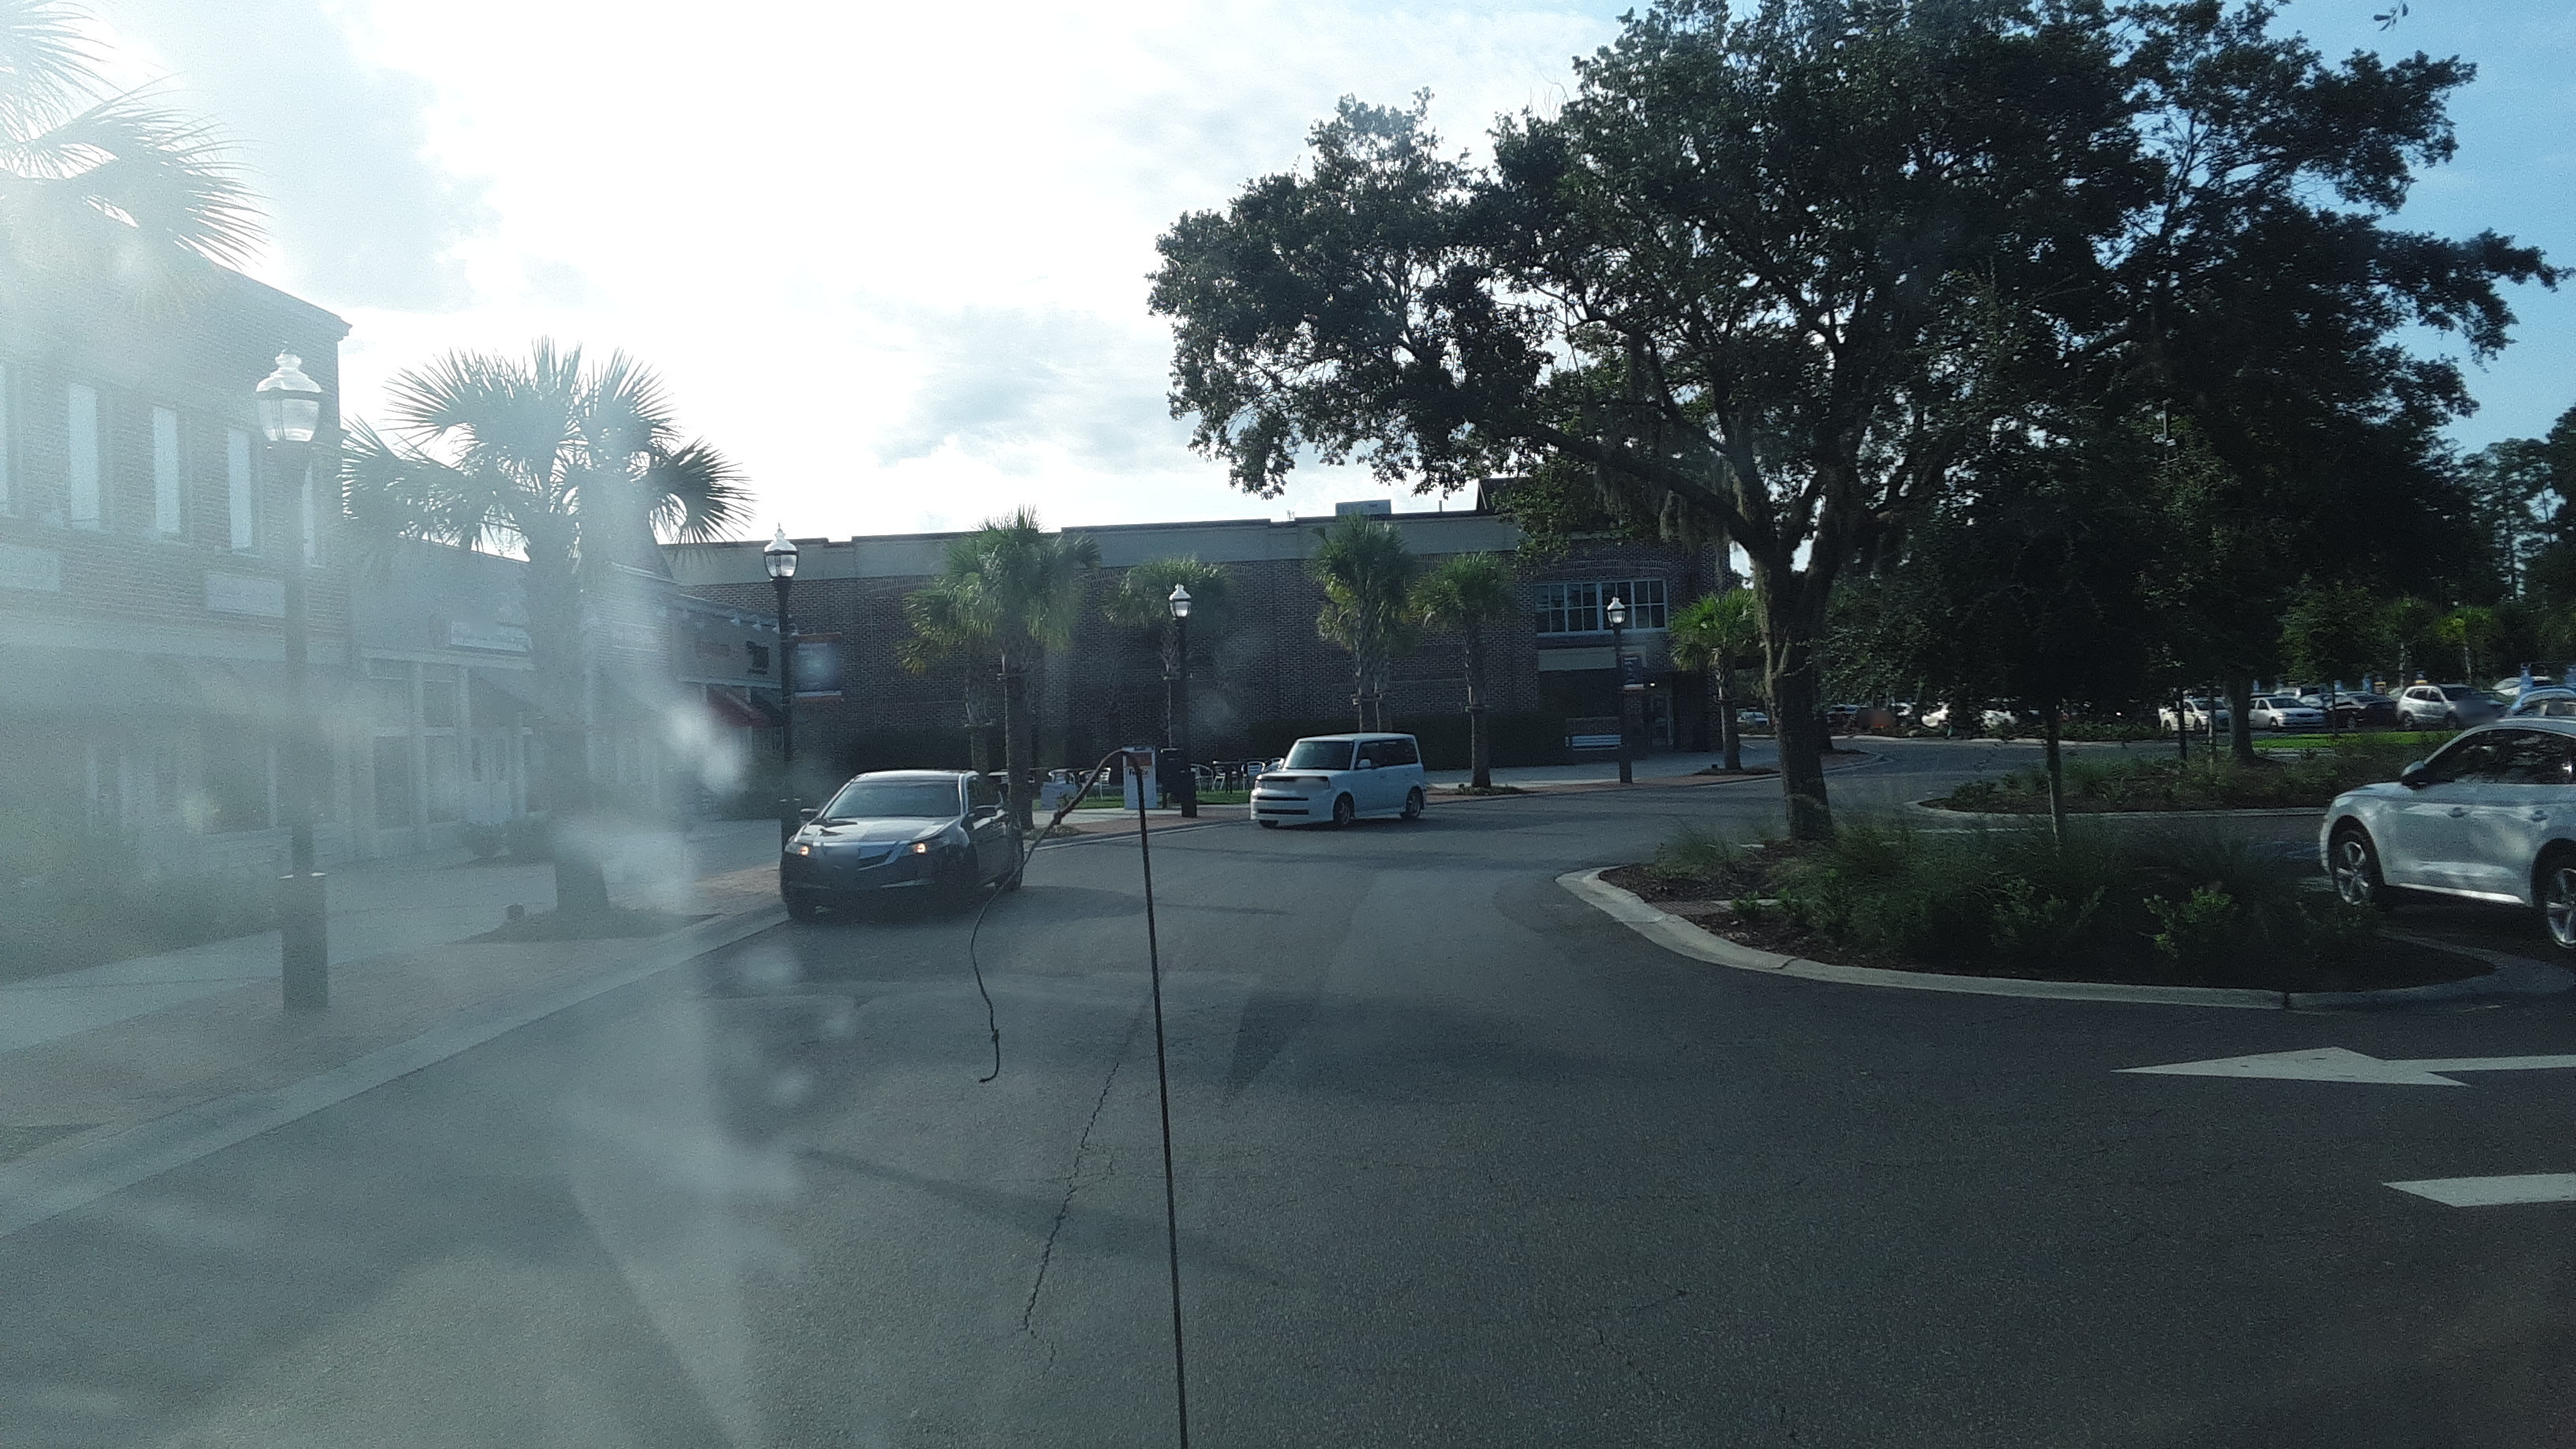
Feature: EV Charger
State: South Carolina
Country: United States